Artúr Görgei

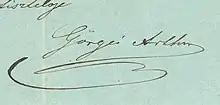
Artúr Görgei's signature

In Hungarian surnames, the "y" instead of an "i" (used today), usually appears as the last letter of the names of nobles (as a locative adverb suffix: for example, 'Debreceni', meaning "from Debrecen"), because their names appeared in writing earlier than the names of people of common origin, so the nobiliary surnames retained the archaic spelling of the period when they were first written down. The surnames of the common people, which appeared later, after Hungarian spelling changed, had an "i" as the last letter.